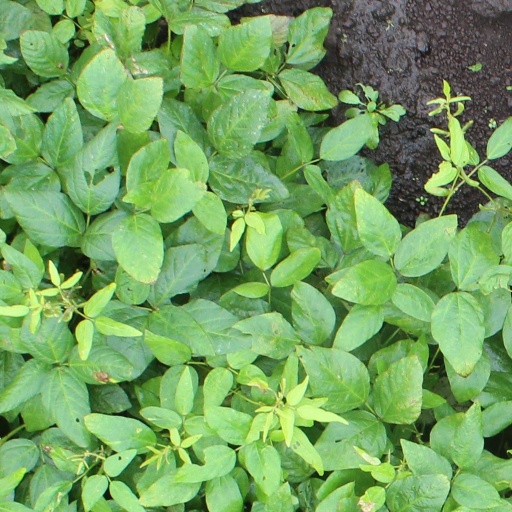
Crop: soybean